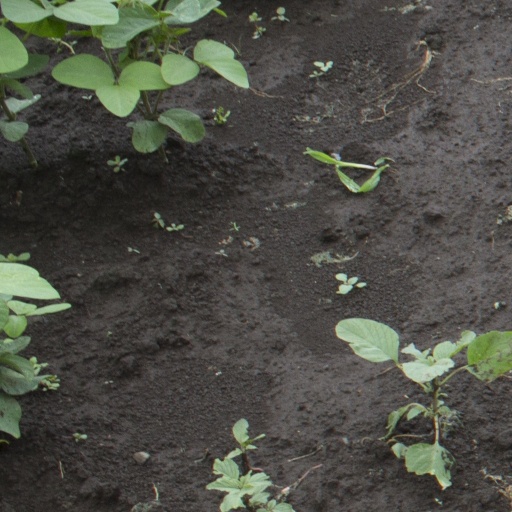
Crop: soybean